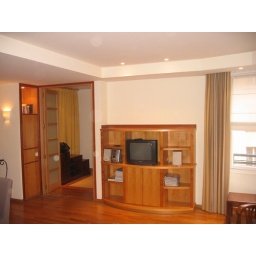
this picture is in the living room with the window to the right and the second entrance to the bedroom on the left